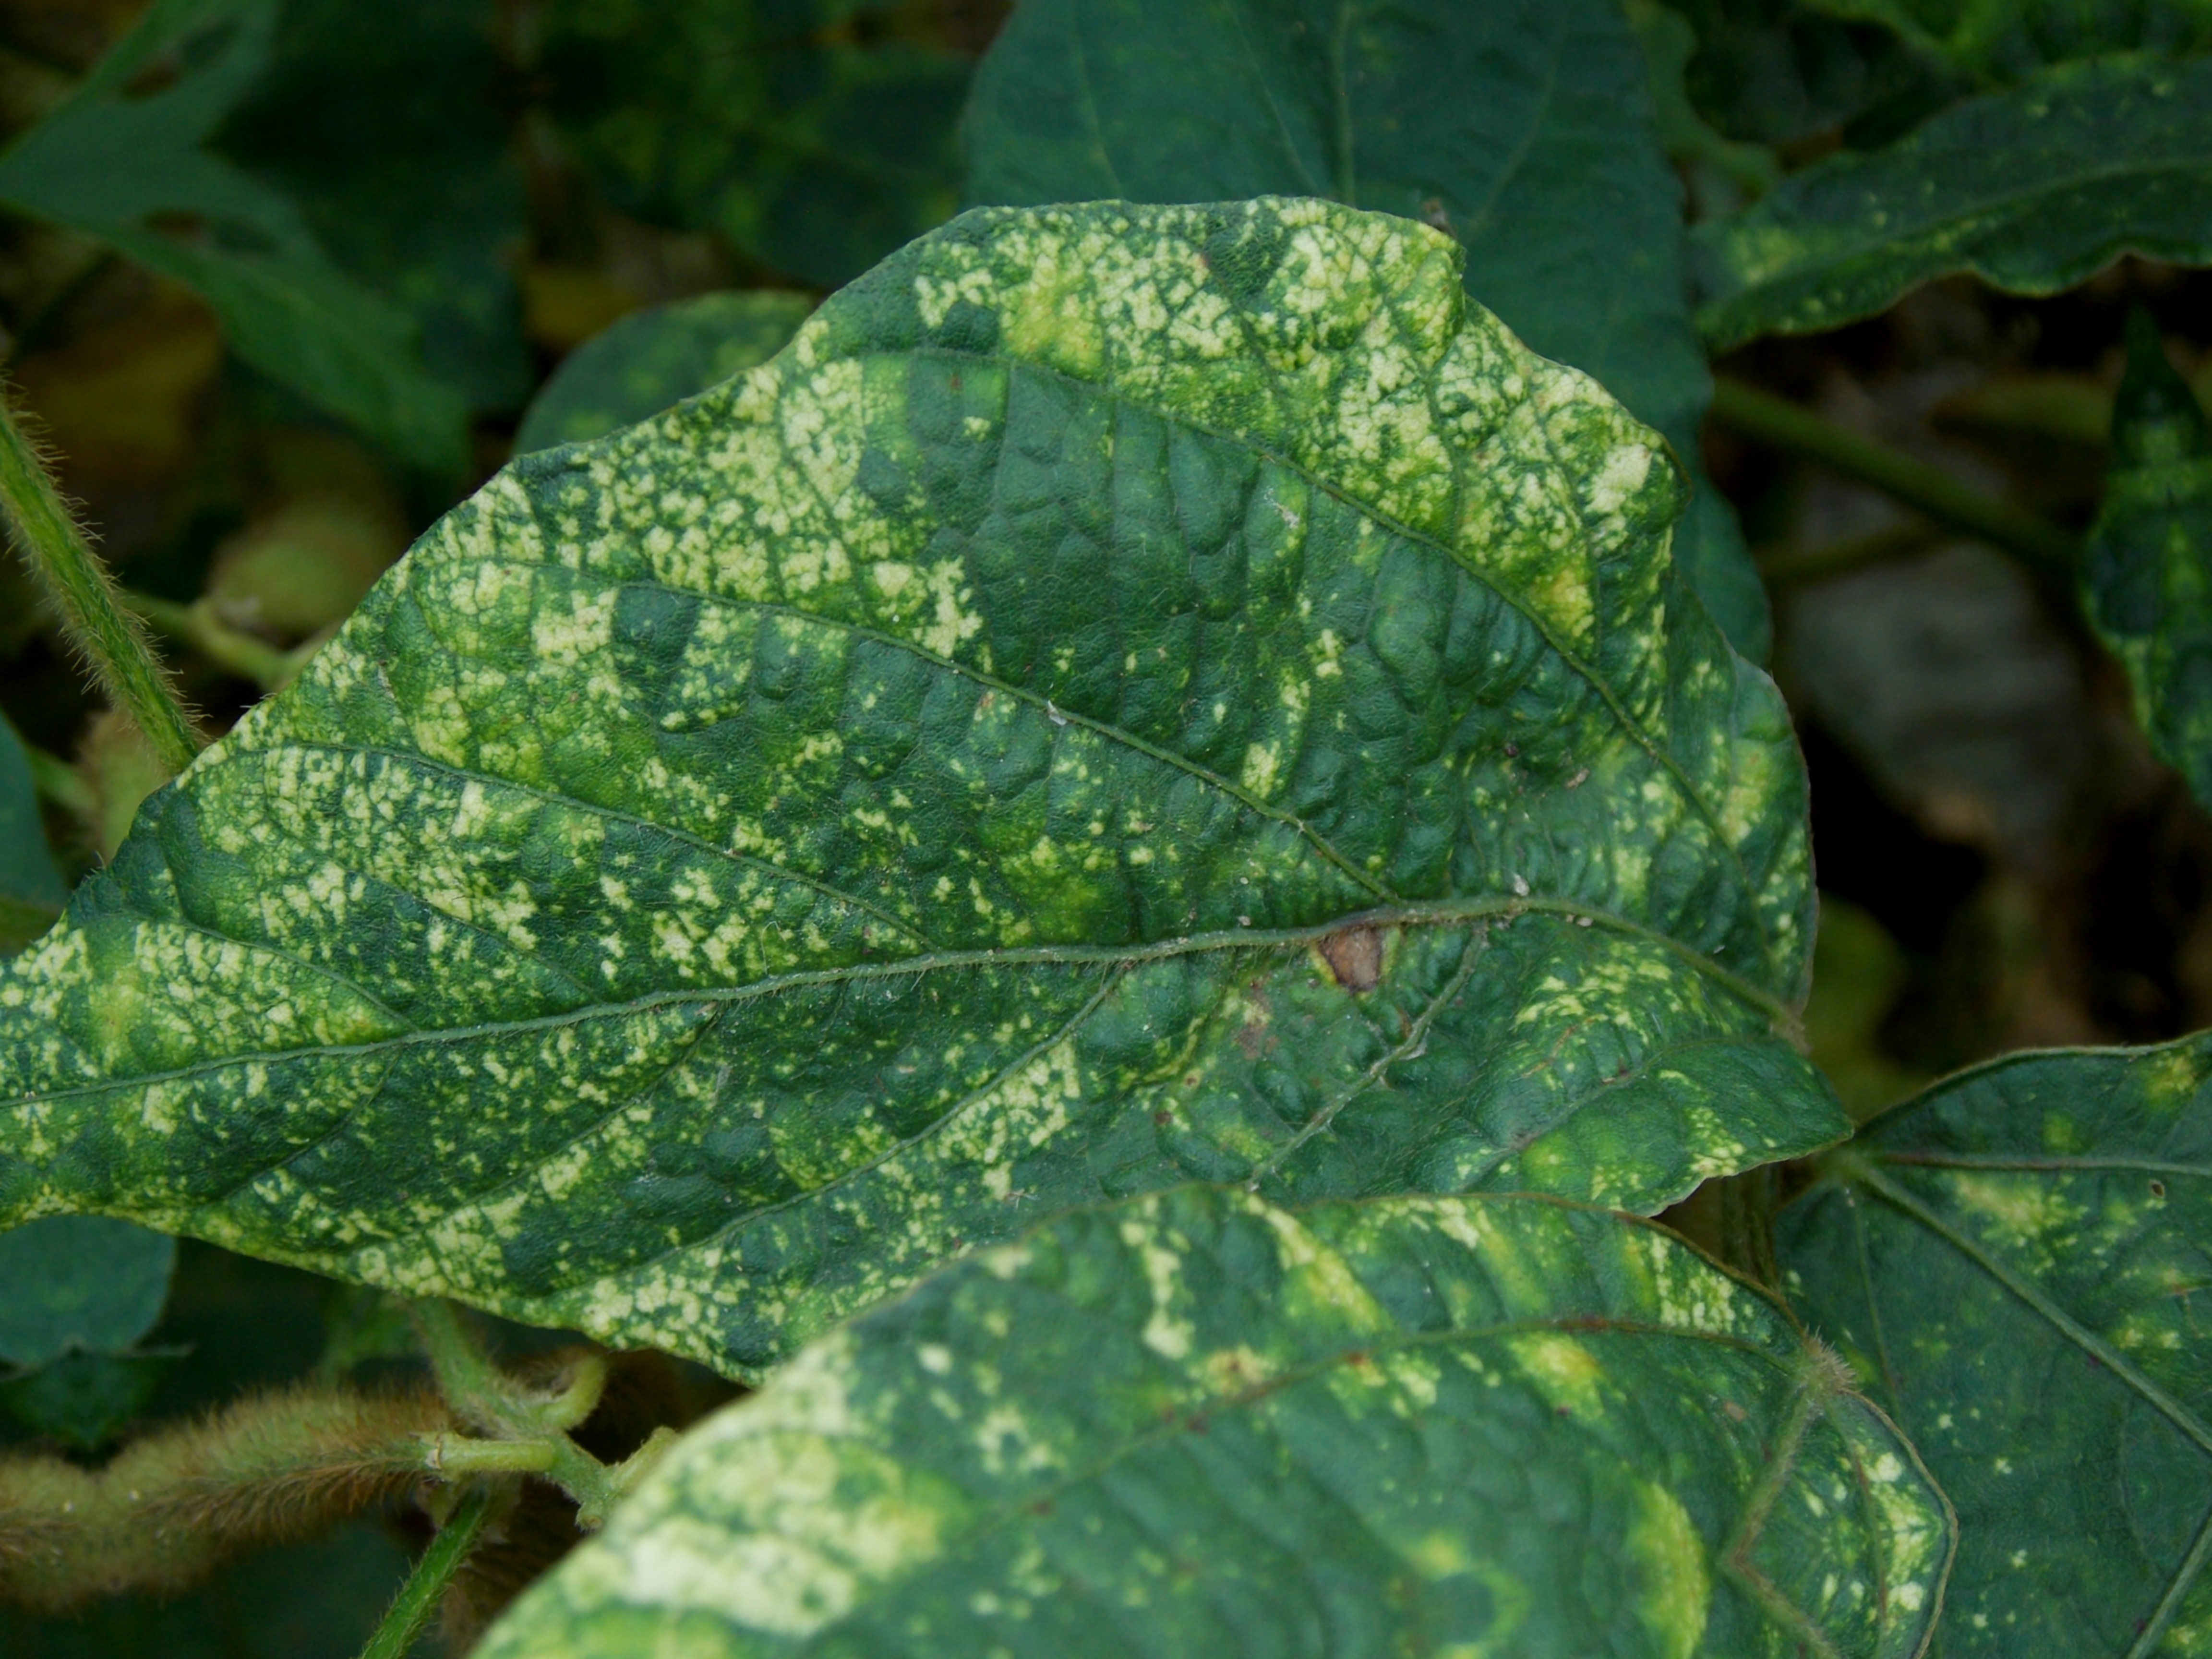
Label: Disease